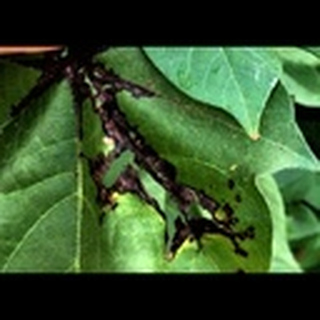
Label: cotton_bacterial_blight